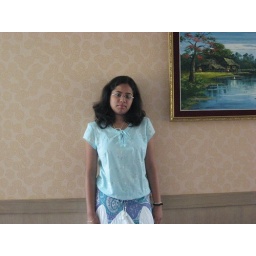
in the corridor of te 19th floor of Prince Palace Hotel Bangkok